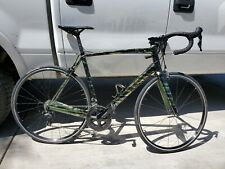
Vehicle type: Bikes